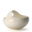
Label: bowl